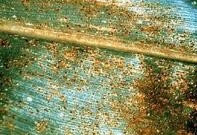
Plant: Corn
Disease: corn rust